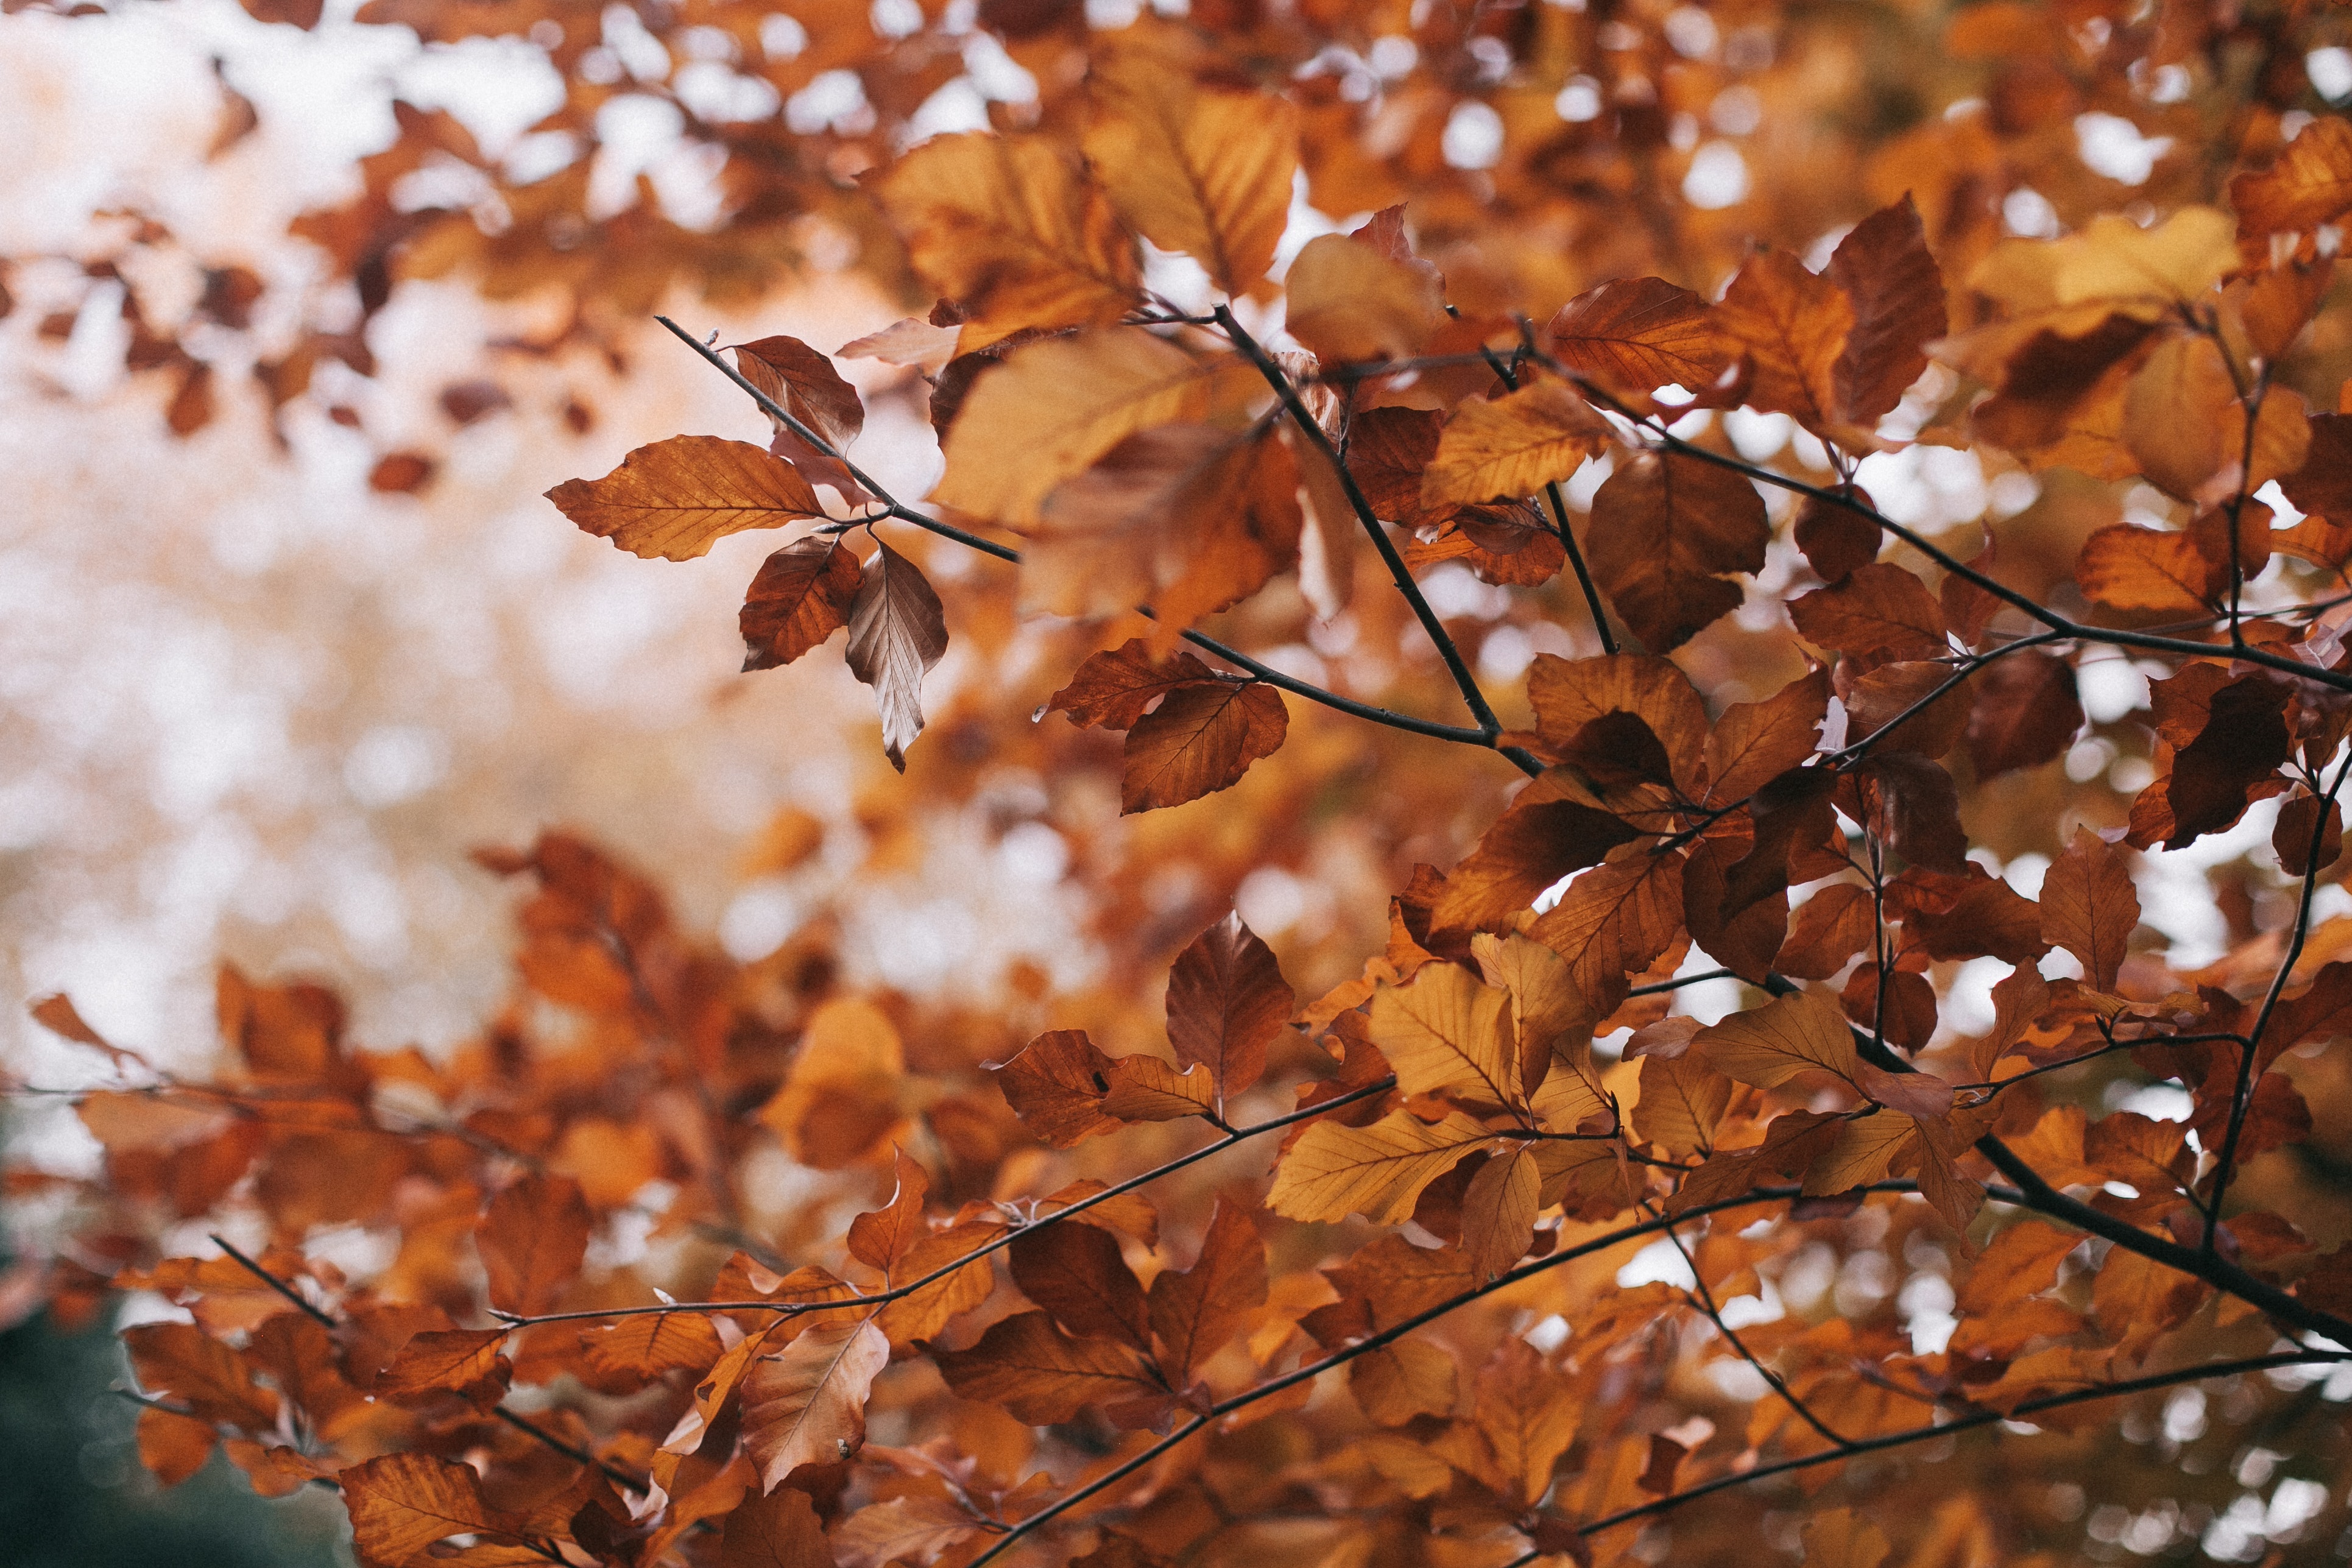
leaf, tree, branch, twig, autumn, plant, deciduous, woody plant, brown, sky, spring, sunlight, plant stem, plane tree family, plane, flower, beech, Tints and shades, temperate broadleaf and mixed forest, sweet gum, maple leaf, maple, flowering plant